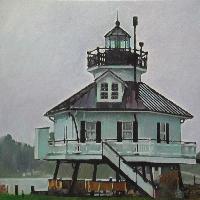
Weather: cloudy or overcast